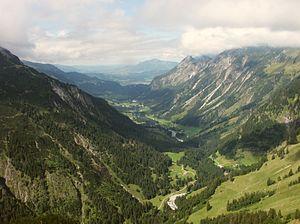
Les Alpes d'Allgäu sont un massif des Préalpes orientales septentrionales. Elles s'élèvent entre l'Autriche et l'Allemagne, au sud de l'Allgäu, un territoire germanique qui leur donne son nom.